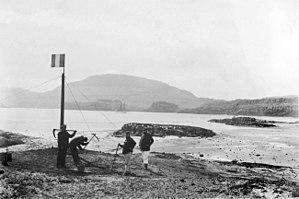
Port-Gazelle (île Kerguelen) le 8 janvier 1893. Levée des couleurs par l'équipage de l'aviso-transport française l'Eure commandée par le capitaine de frégate Lieutard lors du renouvellement de la prise de possession solennelle de l'archipel par la France.
L'Eure est un aviso de transport à hélice lancé en 1886 par la Marine française. C'est le navire qui a assuré les prises de possessions françaises dans le sud de l'océan Indien, dont celle des îles Kerguelen en 1893, avant de poursuivre sa carrière jusqu'en 1901 au sein de la Flotte française du Pacifique.
Les îles Kerguelen ou archipel Kerguelen, à l'origine baptisées France australe et jadis surnommées « îles de la Désolation », forment un archipel français dans le sud de l'océan Indien. Elles constituent l'un des cinq districts des Terres australes et antarctiques françaises.